Paul Ramdohr

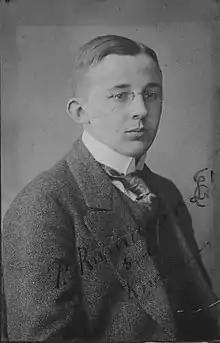

Paul A. Ramdohr (1 January 1890 in Überlingen – 8 March 1985 in Hohensachsen/Weinheim), was a German mineralogist, ore deposit-researcher and a pioneer of ore microscopy.